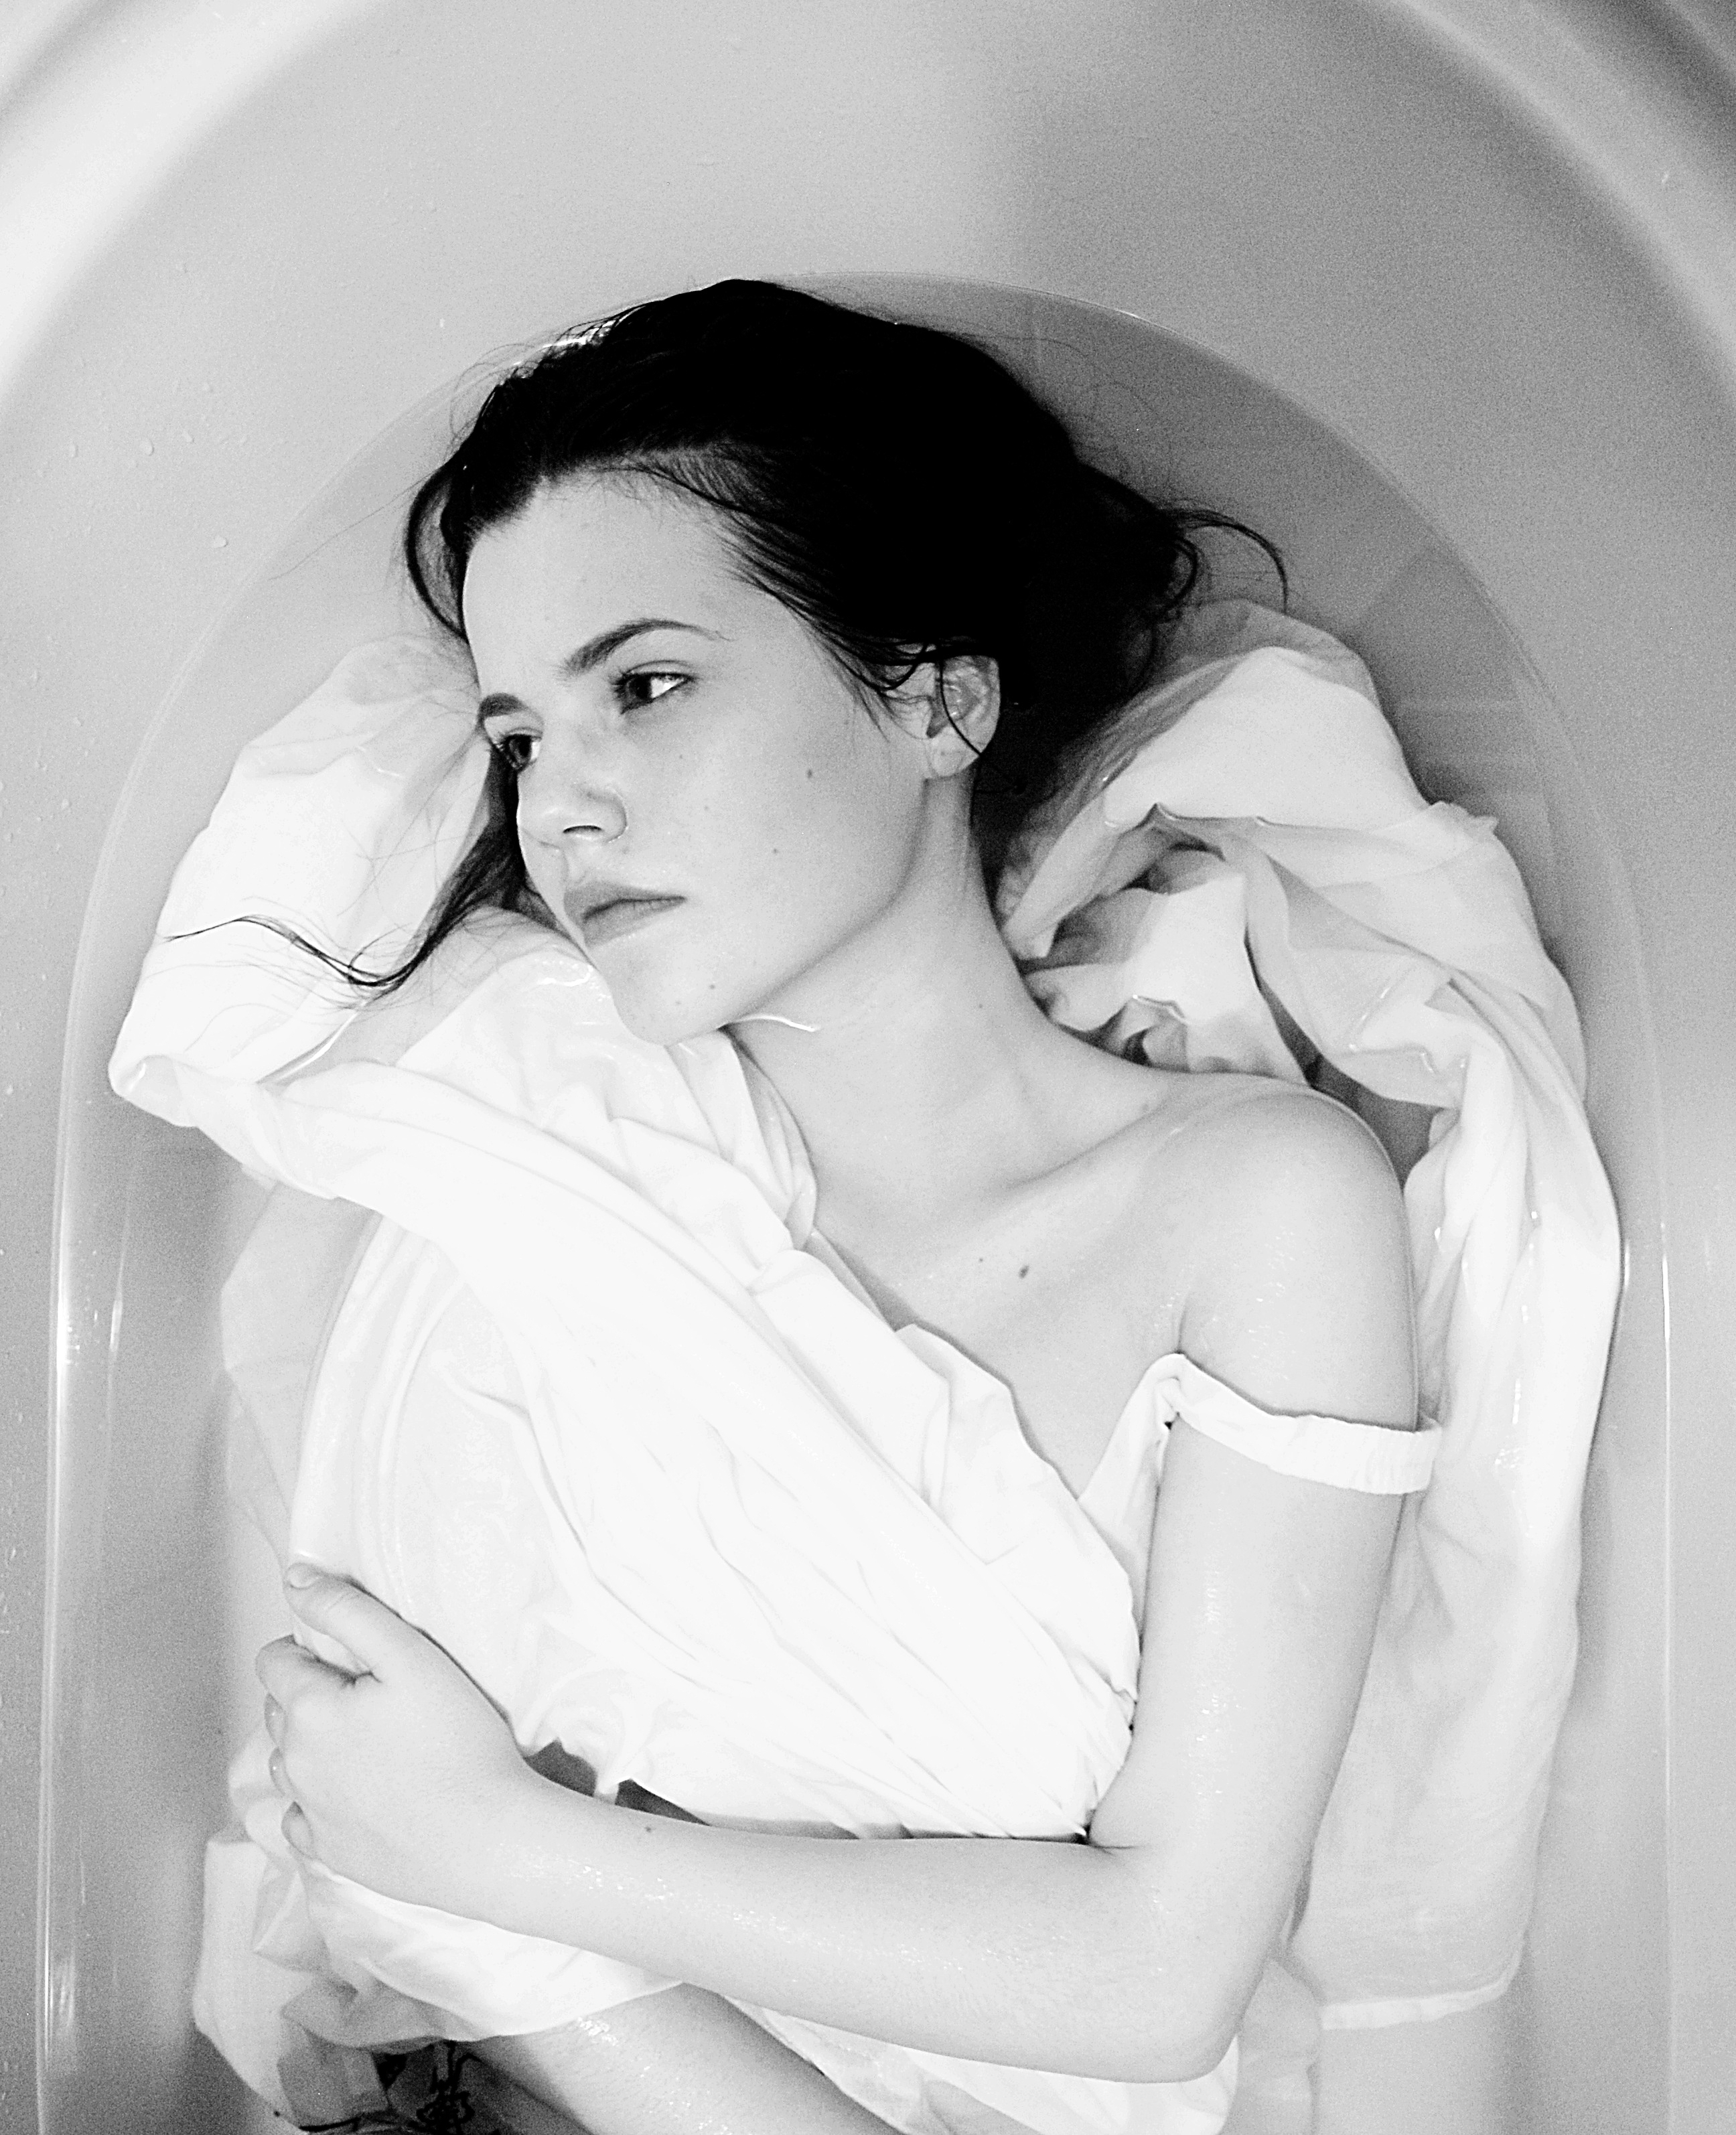
person, black and white, woman, white, photography, portrait, romance, monochrome, bride, photograph, interaction, photo shoot, monochrome photography, portrait photography